Answer in natural language. Consider the 3D positions of the objects in the scene and not just the 2D positions in the image. Is the centerpoint of  Window at a higher height than countertop c x? Choose between the following options: yes or no
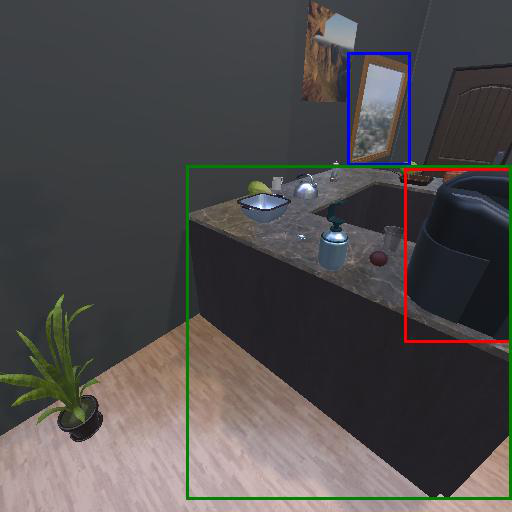
<answer>yes</answer>